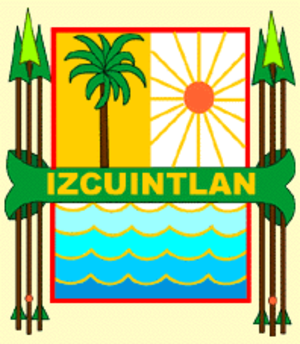
Escuintla est l'un des 22 départements du Guatemala. Sa capitale est la ville d'Escuintla. Sa population est d'environ 733 181 habitants, pour une superficie de 4 384 km².